Drago Jovanovich

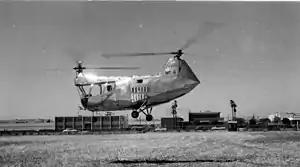
McCulloch MC-4, based on the JOV-3, designed by Jovanovich

Dragoljub Kosta Jovanovich (January 24, 1916 – November 12, 1983), also known under his pen name D. K. or "Gish" Jovanovich, was a Serbian-American helicopter designer, inventor, and pioneer in autogyro technology. Born in the Kingdom of Yugoslavia, he subsequently moved to the United States, living first in Philadelphia and later in southern California.